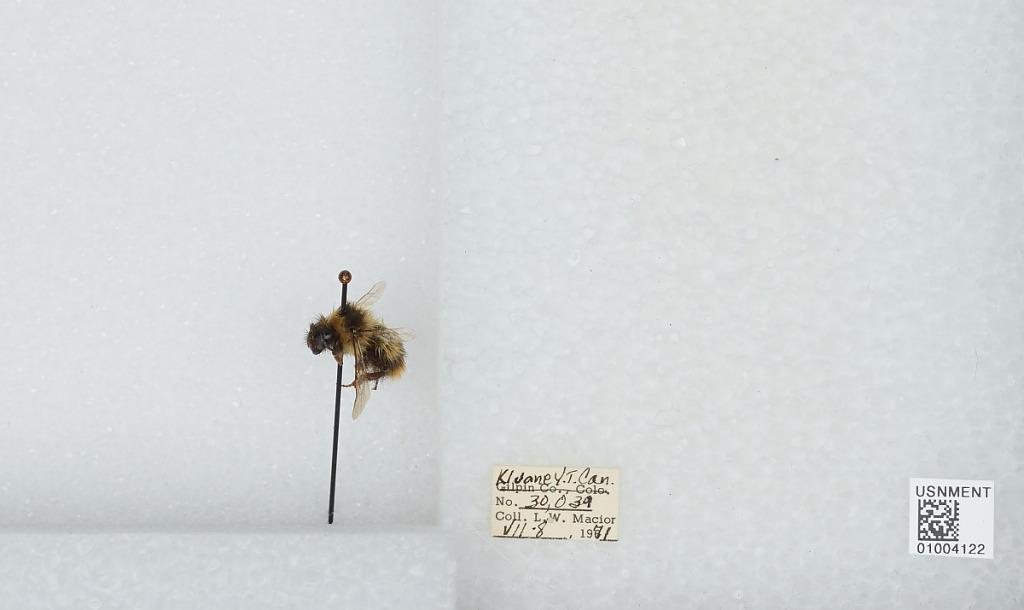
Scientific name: Bombus (Pyrobombus) frigidus Smith
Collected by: L. Macior
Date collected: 1971-7-8
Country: Canada
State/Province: Yukon Territory
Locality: Kluane
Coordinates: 60.75, -139.5